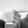
ASL letter: G